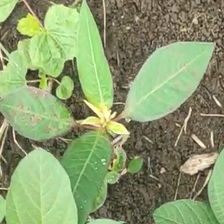
Weed species: Moti_dudhi(Euphorbia_geneculata_L)